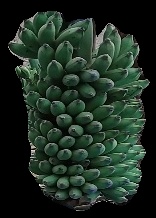
Variety: elakki-bale
Grade: grade1